Gender changer

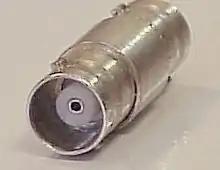
BNC connector female to female gender changer

A gender changer is a hardware device placed between two cable connectors of the same type and gender.